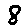
Label: 8